Crash/ride cymbal

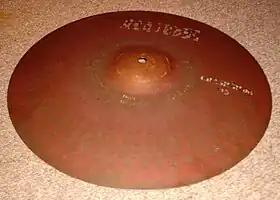
Paiste Rude 16" crash/ride

A crash/ride cymbal is a medium weight, slightly tapered cymbal, normally in the range, designed to serve in a drum kit as both a crash and a ride cymbal.